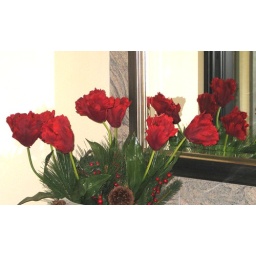
Blood red rose decoration in lady's room